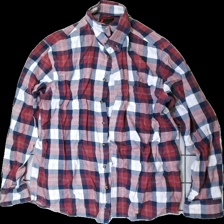
View: front
Type: Shirt
Category: Men
Brand: Dressman
Colors: Blue, Red, White
Material: 100% Cotton
Pattern: Checkered print
Cut: Regular
Size: XL
Season: All
Price range: 50-100
Recommended usage: Reuse
Description: Checkered shirt